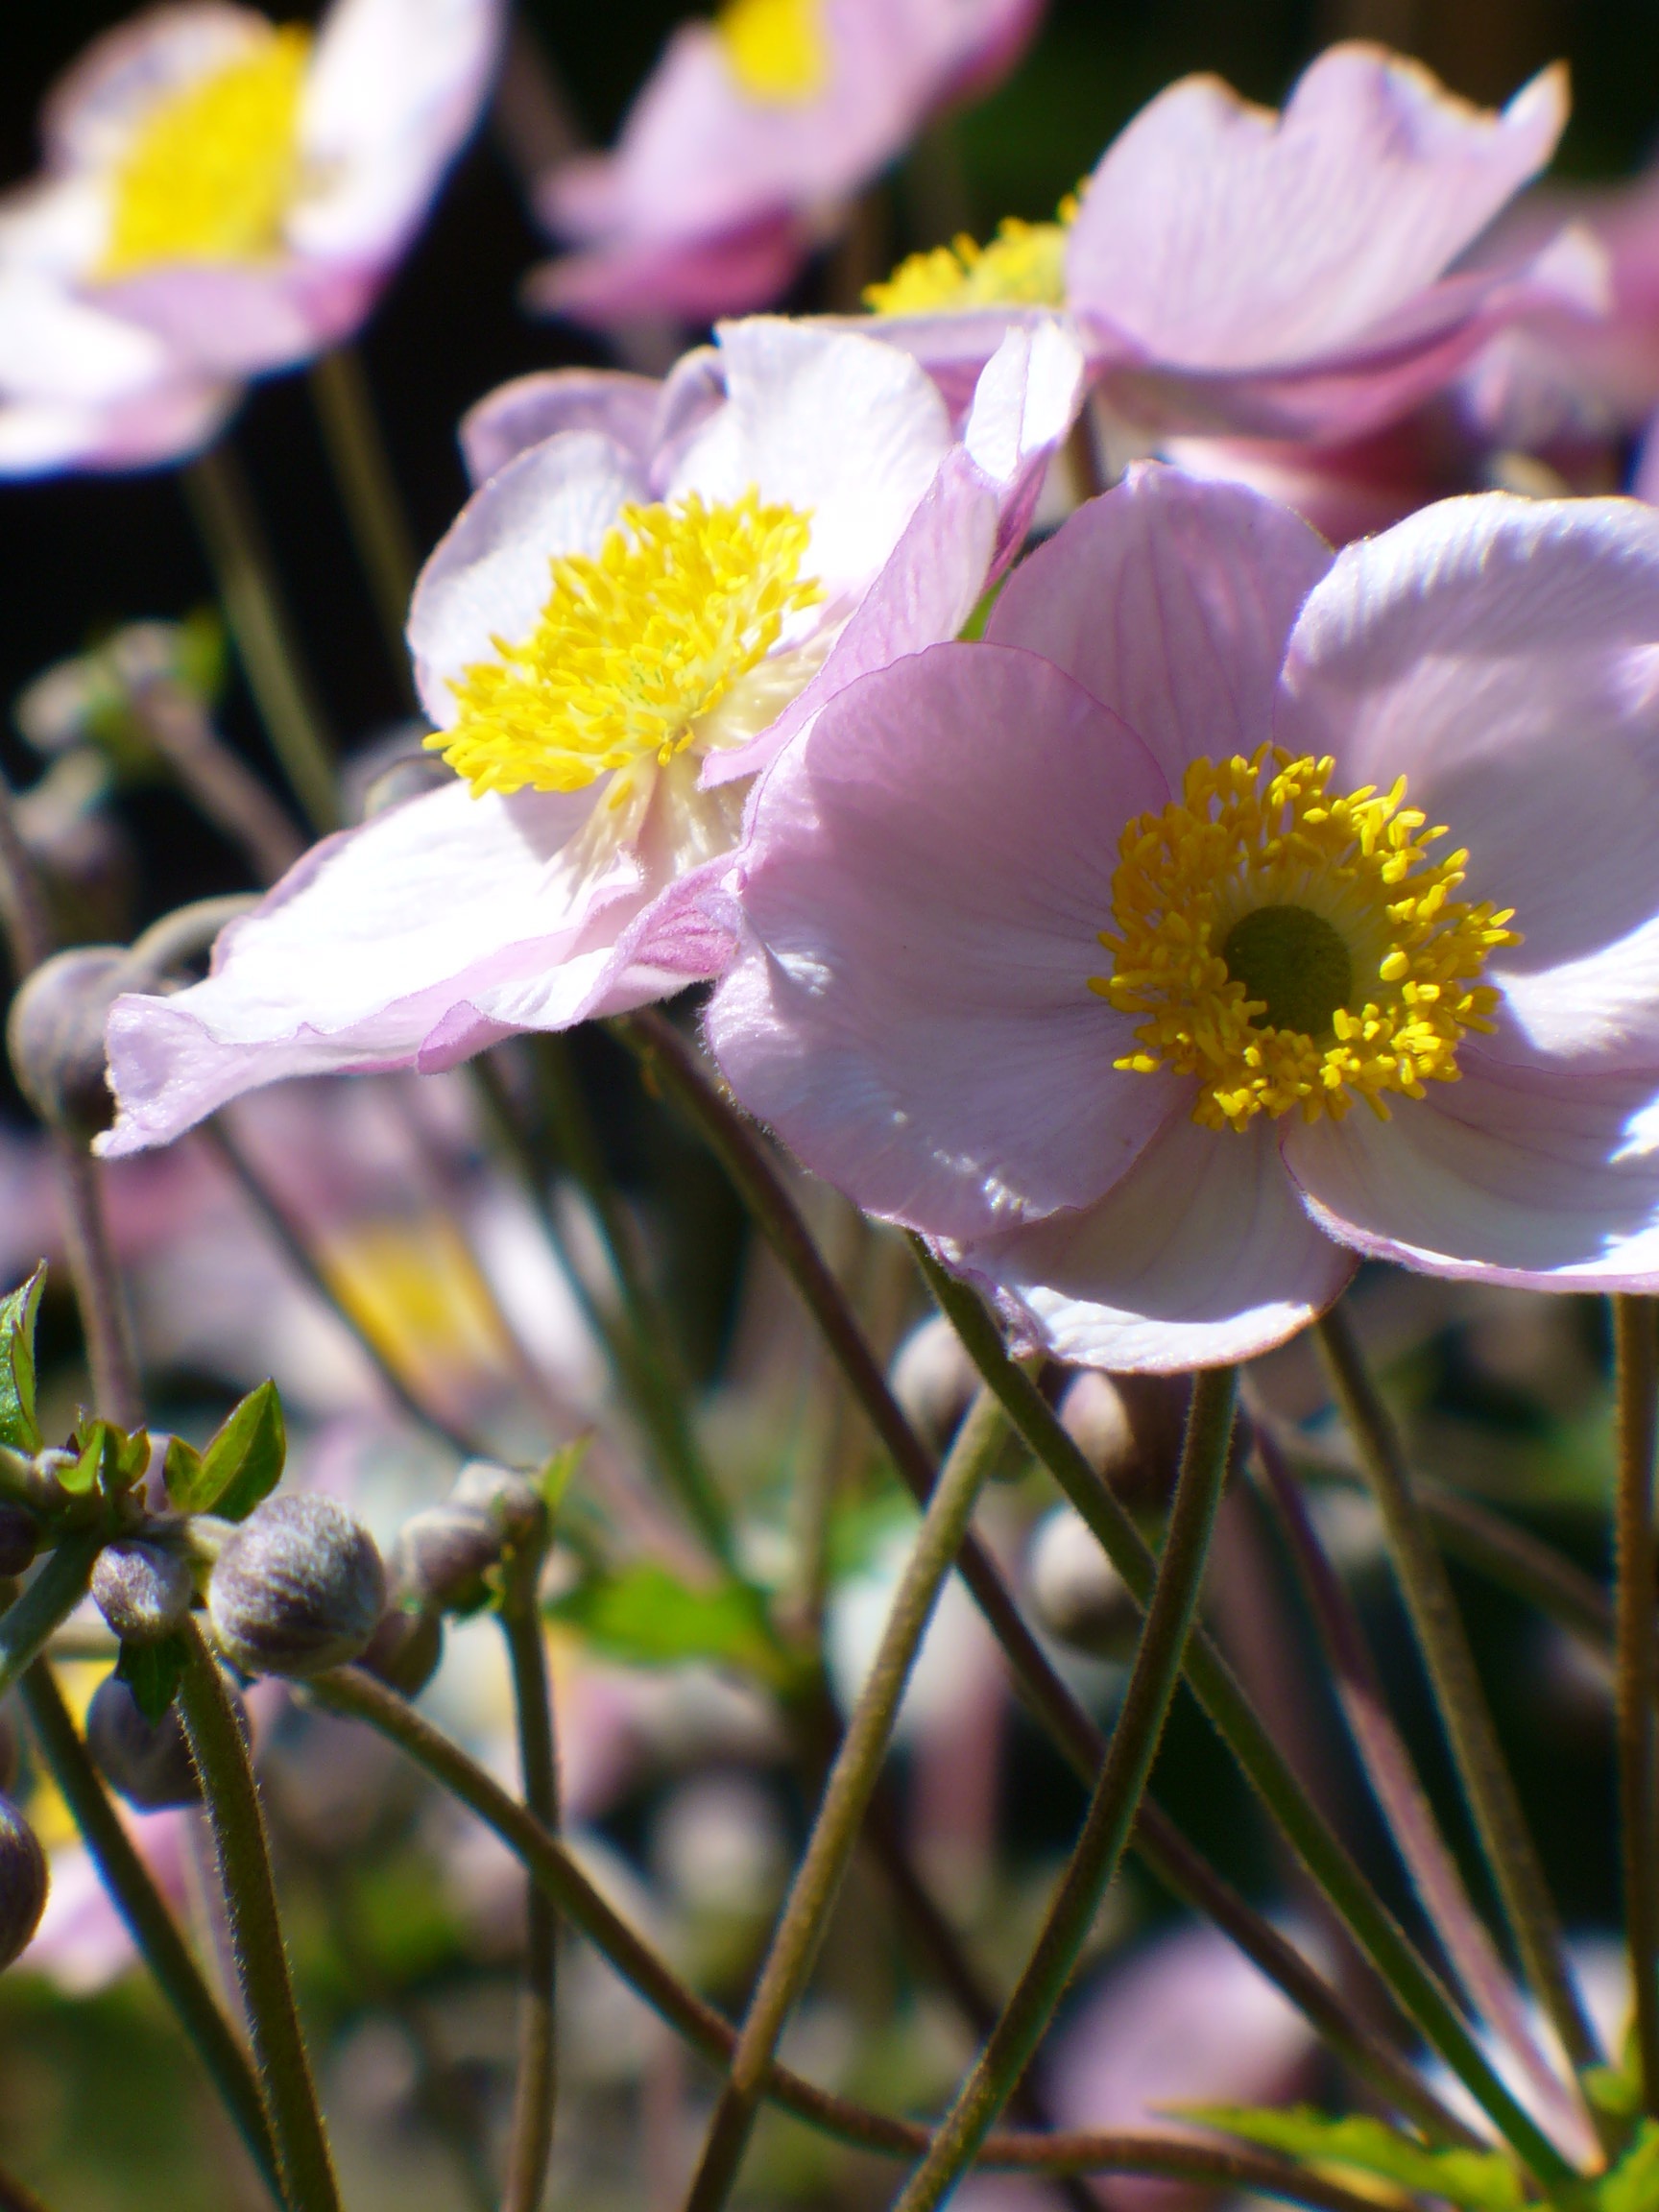
nature, blossom, plant, flower, petal, bloom, autumn, botany, garden, pink, flora, wildflower, close up, macro photography, flowering plant, fall anemone, land plant